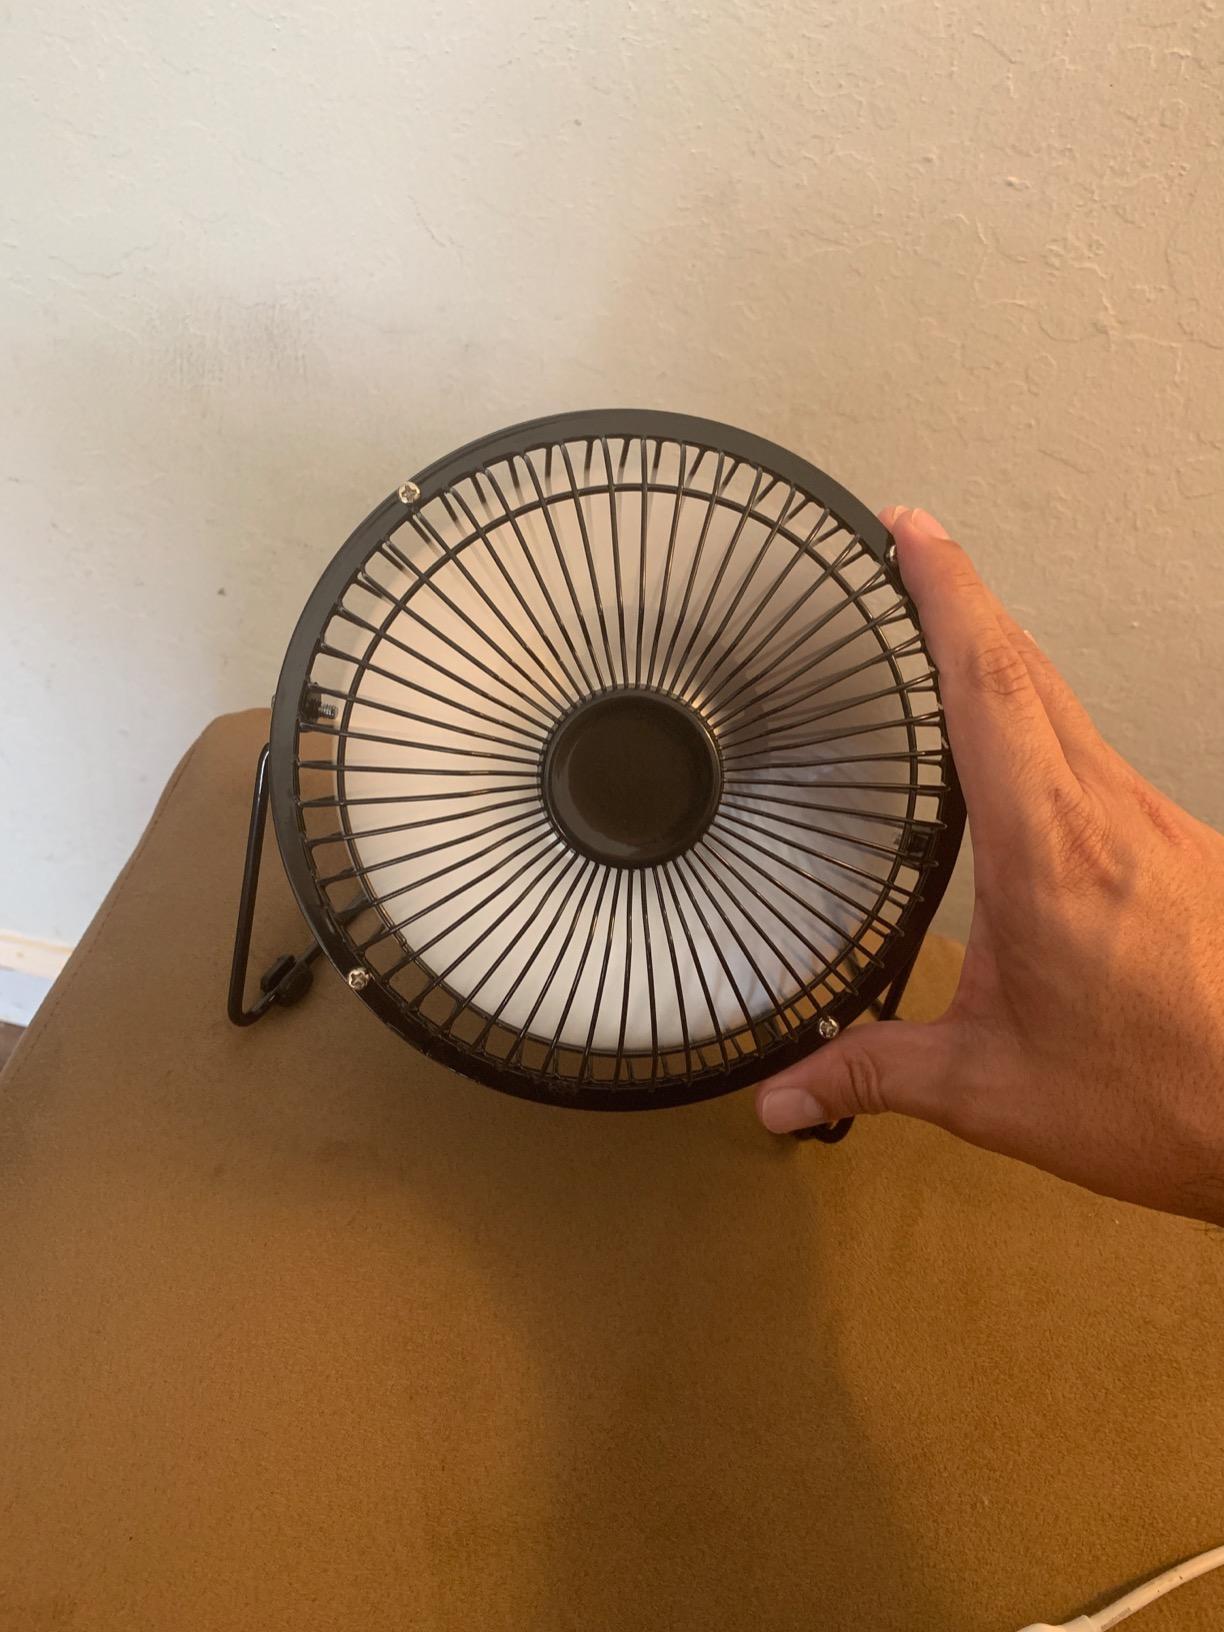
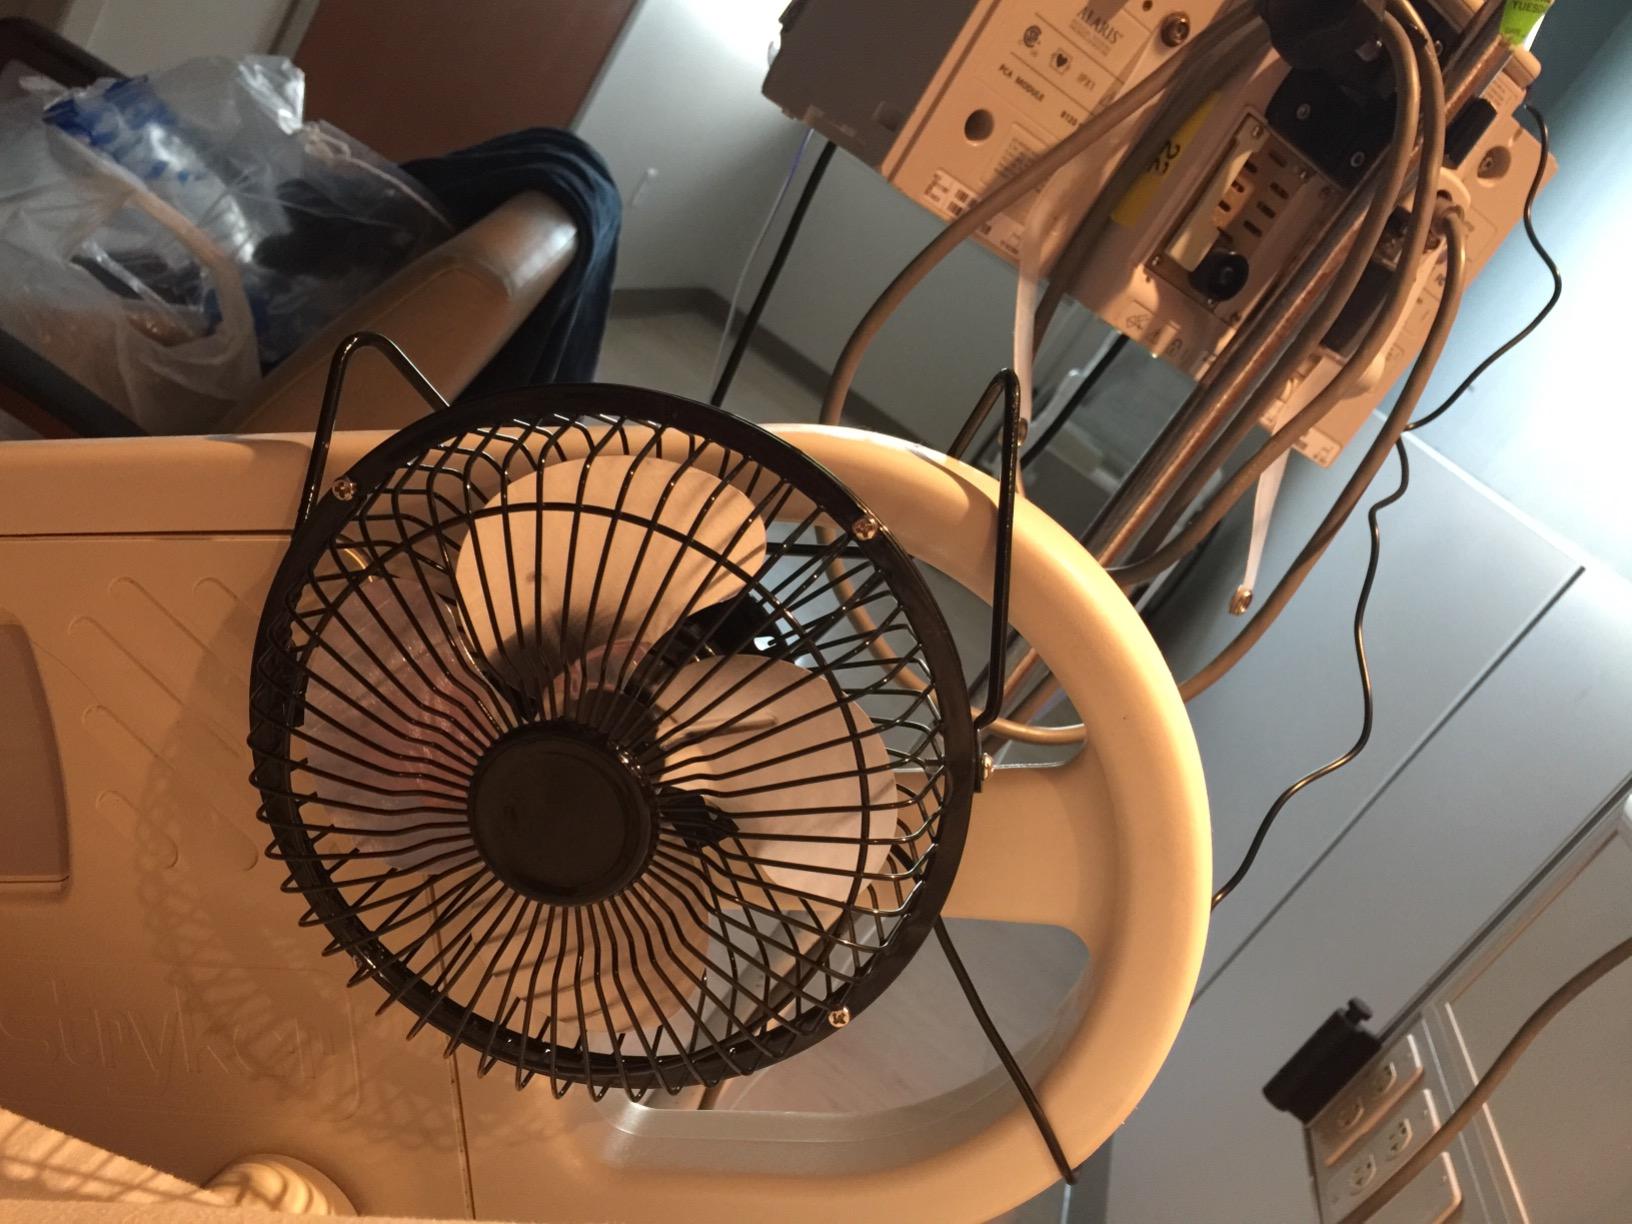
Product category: fan
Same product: yes